Sunda Empire

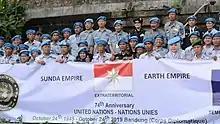
Sunda Empire activity in 2019

Further investigation revealed that the Sunda Empire had been active since 2017 and was based either in Bandung or the nearby town of Subang, West Java. It was also reported that the Indonesian Wikipedia articles for the United Nations and NATO had been vandalized with claims about Sunda Empire involvement in both organizations. On 29 January, it was reported that the Sunda Empire leading figures have been arrested for fraud.